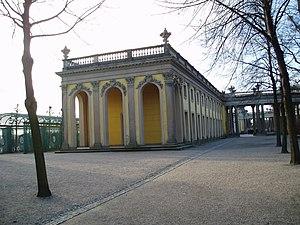
Le palais de Sanssouci ou Sans-Souci est l'ancien palais d'été du roi de Prusse Frédéric II. Il est situé à Potsdam, dans le Land du Brandebourg, à vingt-six kilomètres au sud-ouest de Berlin. Il fut bâti entre 1745 et 1747 par l'architecte Georg Wenzeslaus von Knobelsdorff dans un style issu du rococo, que l'on nomme rococo frédéricien. Il est également renommé pour ses fabriques, ses jardins et les autres extravagances du parc de Sanssouci, attenant à l'édifice.